Antihero

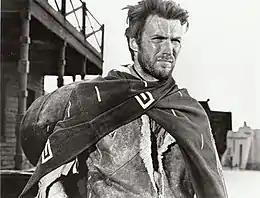
Revisionist Western films commonly feature antiheroes as lead characters whose actions are morally ambiguous. Clint Eastwood, pictured here in "A Fistful of Dollars" (1964), portrayed the archetypal antihero called the "Man with No Name" in the Italian "Dollars Trilogy" of Spaghetti Westerns.

An antihero (sometimes spelled as anti-hero or two words anti hero) or anti-heroine is a character in a narrative (in literature, film, TV, etc.) who may lack some conventional heroic qualities and attributes, such as idealism and morality. Although antiheroes may sometimes perform actions that most of the audience considers morally correct, their reasons for doing so may not align with the audience's morality.